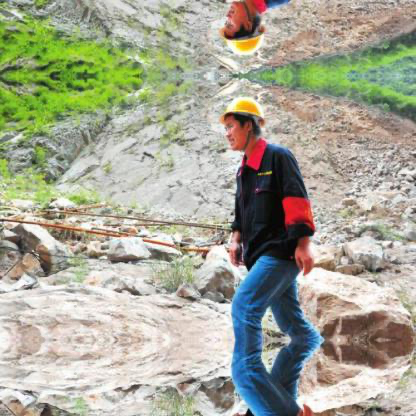
Objects in the image:
label: helmet
label: helmet